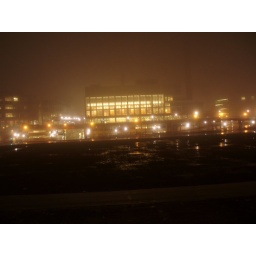
A nice fog scattered yellow and orange light over the field. Ann Arbor, Michigan